Taneekarn Dangda

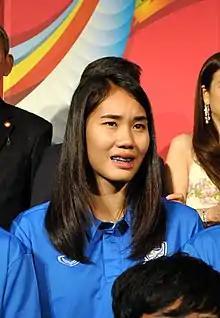
Dangda in March 2015

Taneekarn Dangda (Thai: ธนีกาญจน์ แดงดา; born 15 December 1992) is a Thai international women's association footballer playing as a forward who plays for AC Nagano Parceiro.